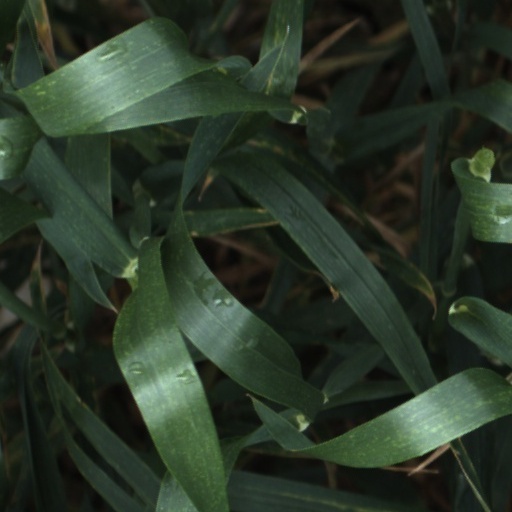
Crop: wheat